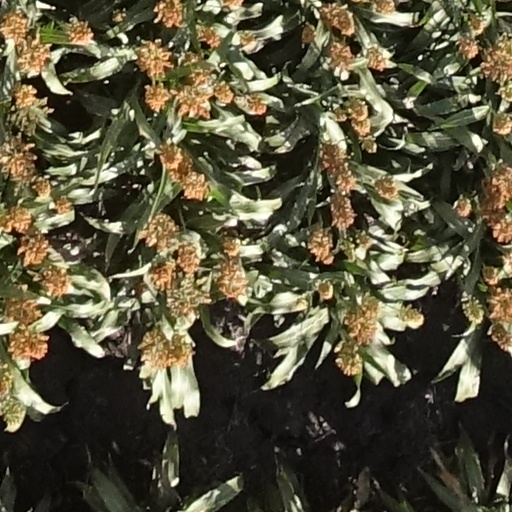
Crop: sorghum